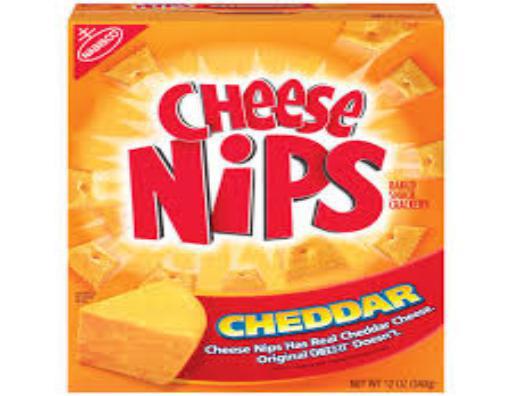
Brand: Cheese Nips
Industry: Food